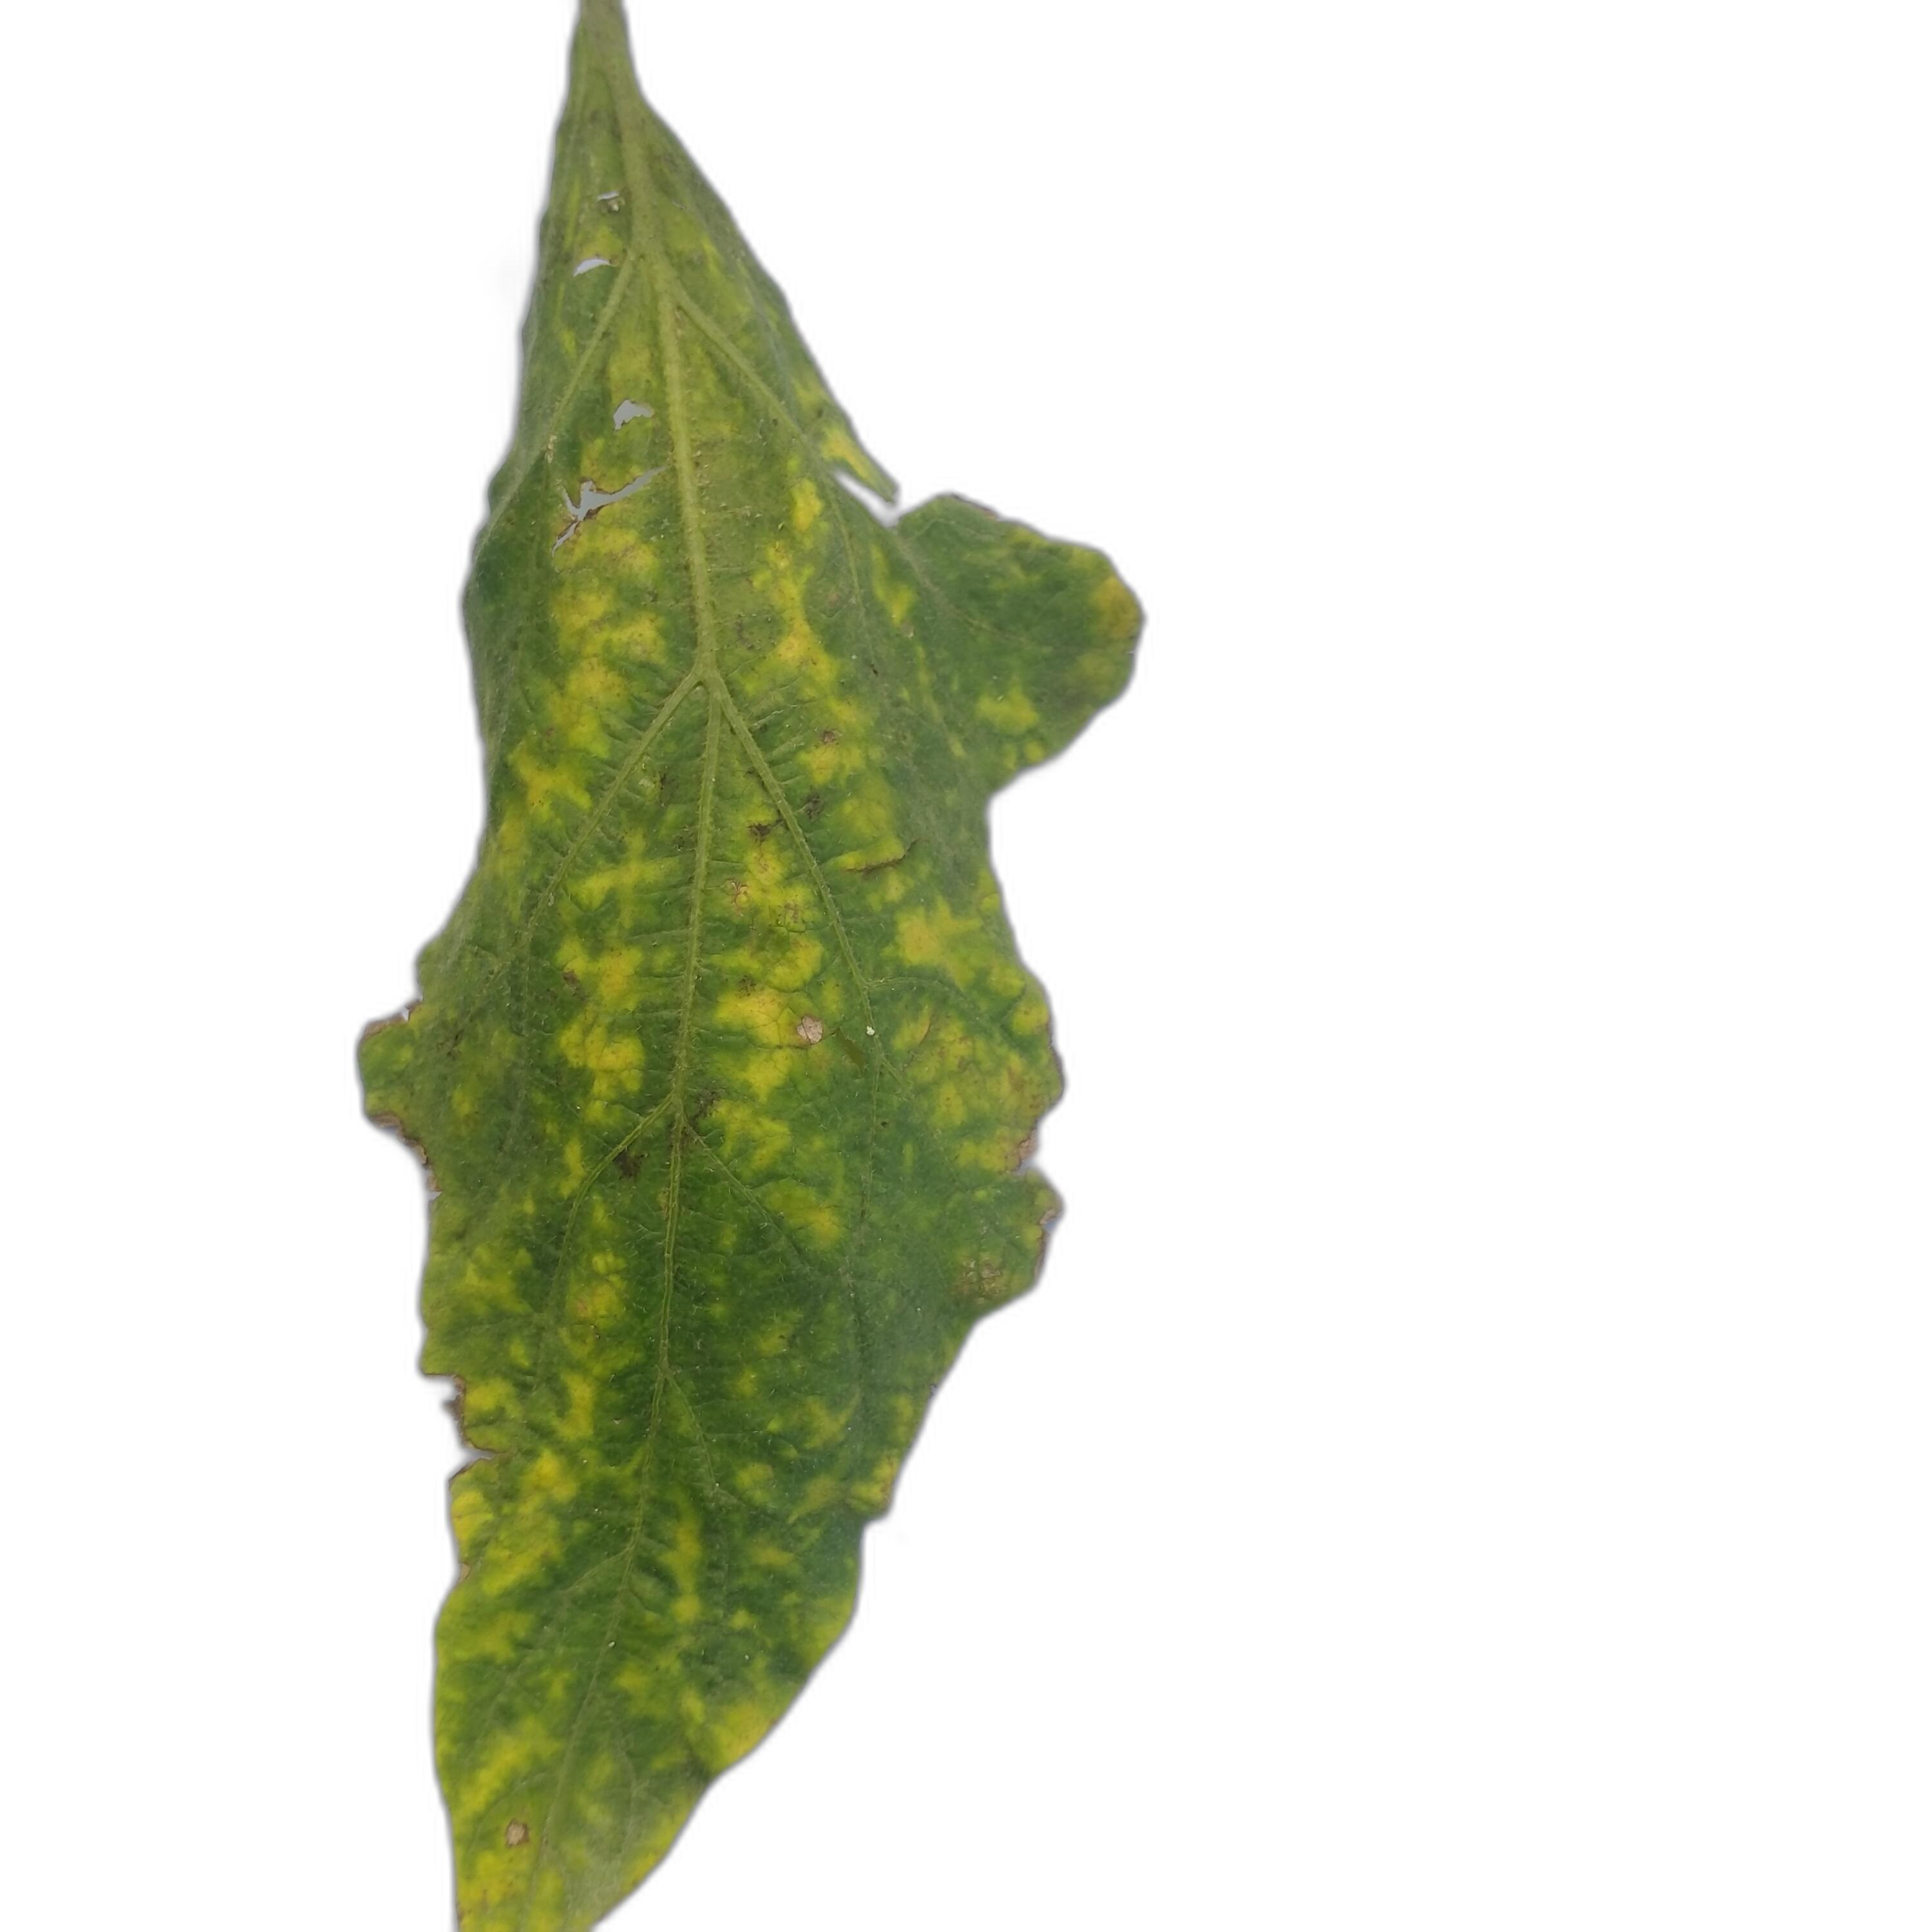
Label: Mosaic Virus Disease